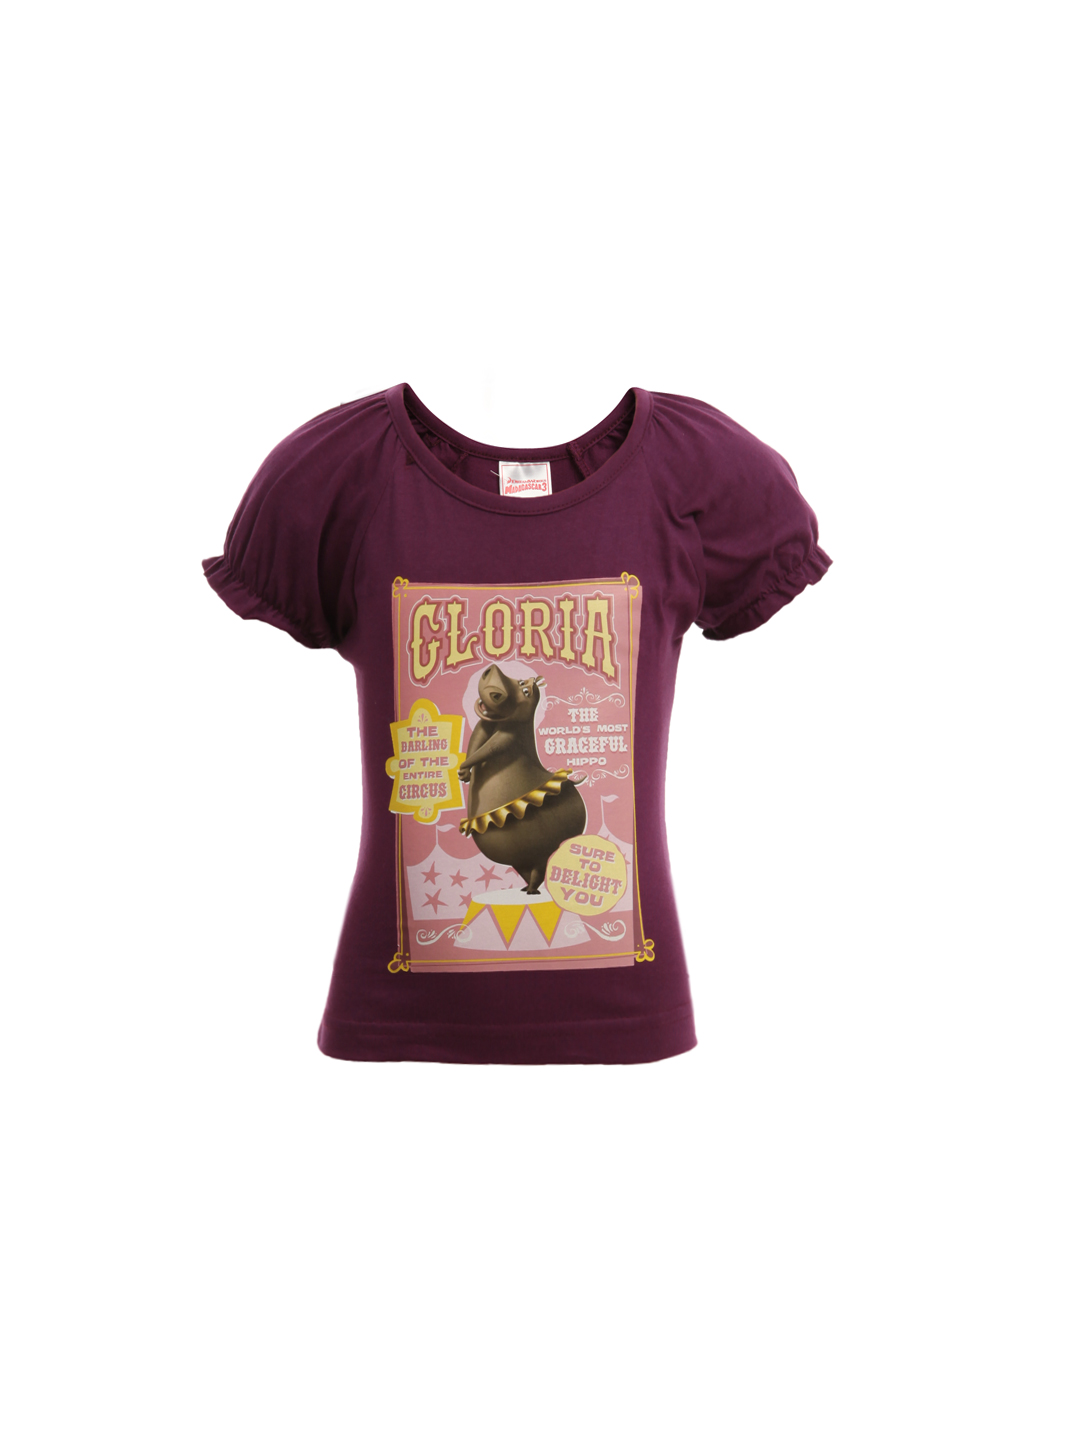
Madagascar3 Girls Purple Printed T-Shirt
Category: Apparel / Topwear / Tshirts
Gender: Girls
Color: Purple
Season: Summer 2012
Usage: Casual